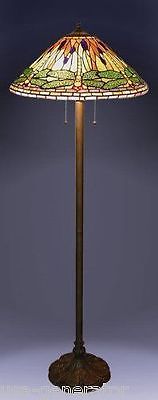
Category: lamp